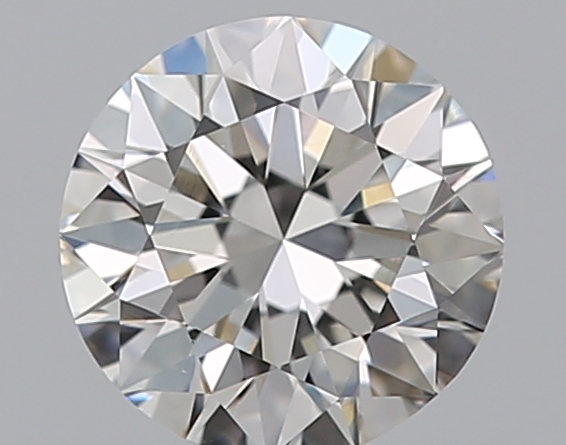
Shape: round
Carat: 0.5
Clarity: VS1
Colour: G
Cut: EX
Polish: EX
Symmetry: EX
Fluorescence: N
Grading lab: GIA
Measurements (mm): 5.02 x 5.07 x 3.15